Nix (moon)

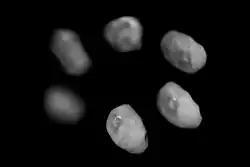
Six images of Nix taken by the New Horizons in July 2015 (contrast enhanced)

Nix is not tidally locked and tumbles chaotically similarly to all smaller moons of Pluto; the moon's axial tilt and rotation period vary greatly over short timescales. Due to the chaotic rotation of Nix, it can occasionally flip its entire rotational axis. The varying gravitational influences of Pluto and Charon as they orbit their barycenter causes the chaotic tumbling of Pluto's small moons, including Nix. The chaotic tumbling of Nix is also strengthened by its elongated shape, which creates torques that act on the object. At the time of the "New Horizons" flyby, Nix was rotating with a period of 43.9 hours retrograde to Pluto's equator with an axial tilt of 132 degrees — it was rotating backwards in relation to its orbit around Pluto. The rotation rate of Nix had increased by 10 percent since Nix was discovered.